Sticky Notes (film)

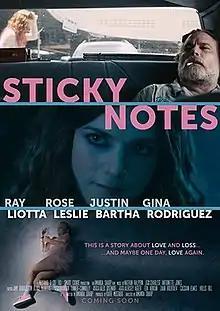
Film poster

Sticky Notes, also known as The Backup Dancer, is a 2016 American drama film written and directed by Amanda Sharp, produced by Katie Mustard, and starring Ray Liotta, Rose Leslie, Gina Rodriguez and Justin Bartha. The film centers around Athena (Leslie), a backup dancer who returns home to Florida, to help care for her estranged father Jack (Liotta), who has been diagnosed with cancer.